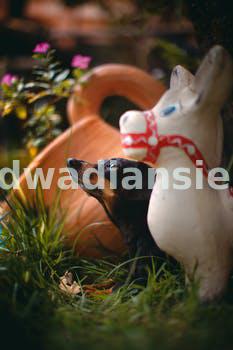
Label: Watermark